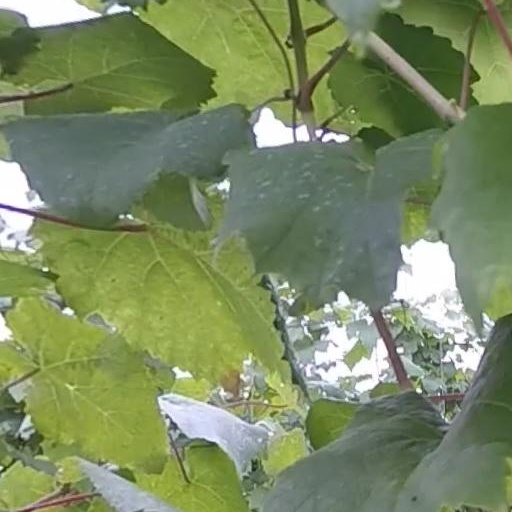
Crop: grape